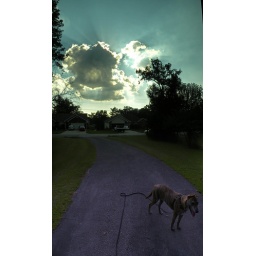
Out walking the dog I shot 3 photos that are blended together in a Calico program